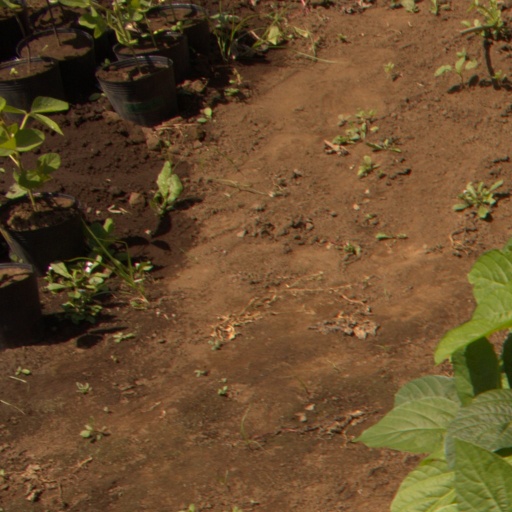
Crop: soybean